Spectacle Island (Hawkesbury River)

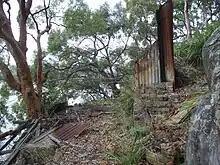
The remains of one of several old shacks on Spectacle Island in 2009

Spectacle Island is one of the two islands located in Mooney Mooney along with Peat Island. It is considered a protected nature reserve precinct and is part of the Brisbane Water National Park.